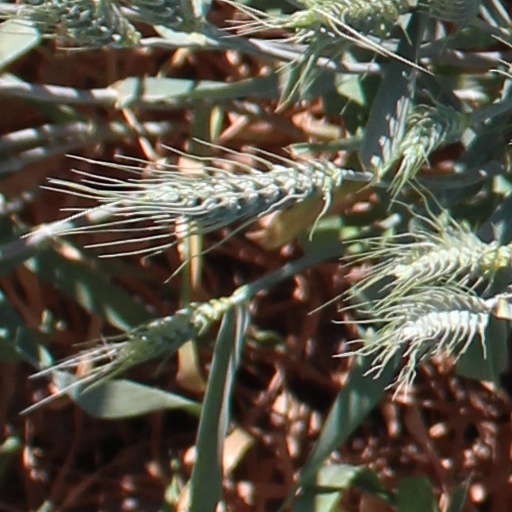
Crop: wheat